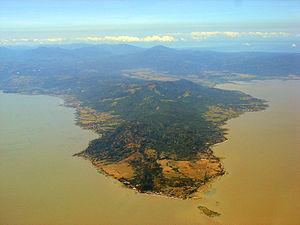
Jalajala est une municipalité de la province de Rizal, aux Philippines.